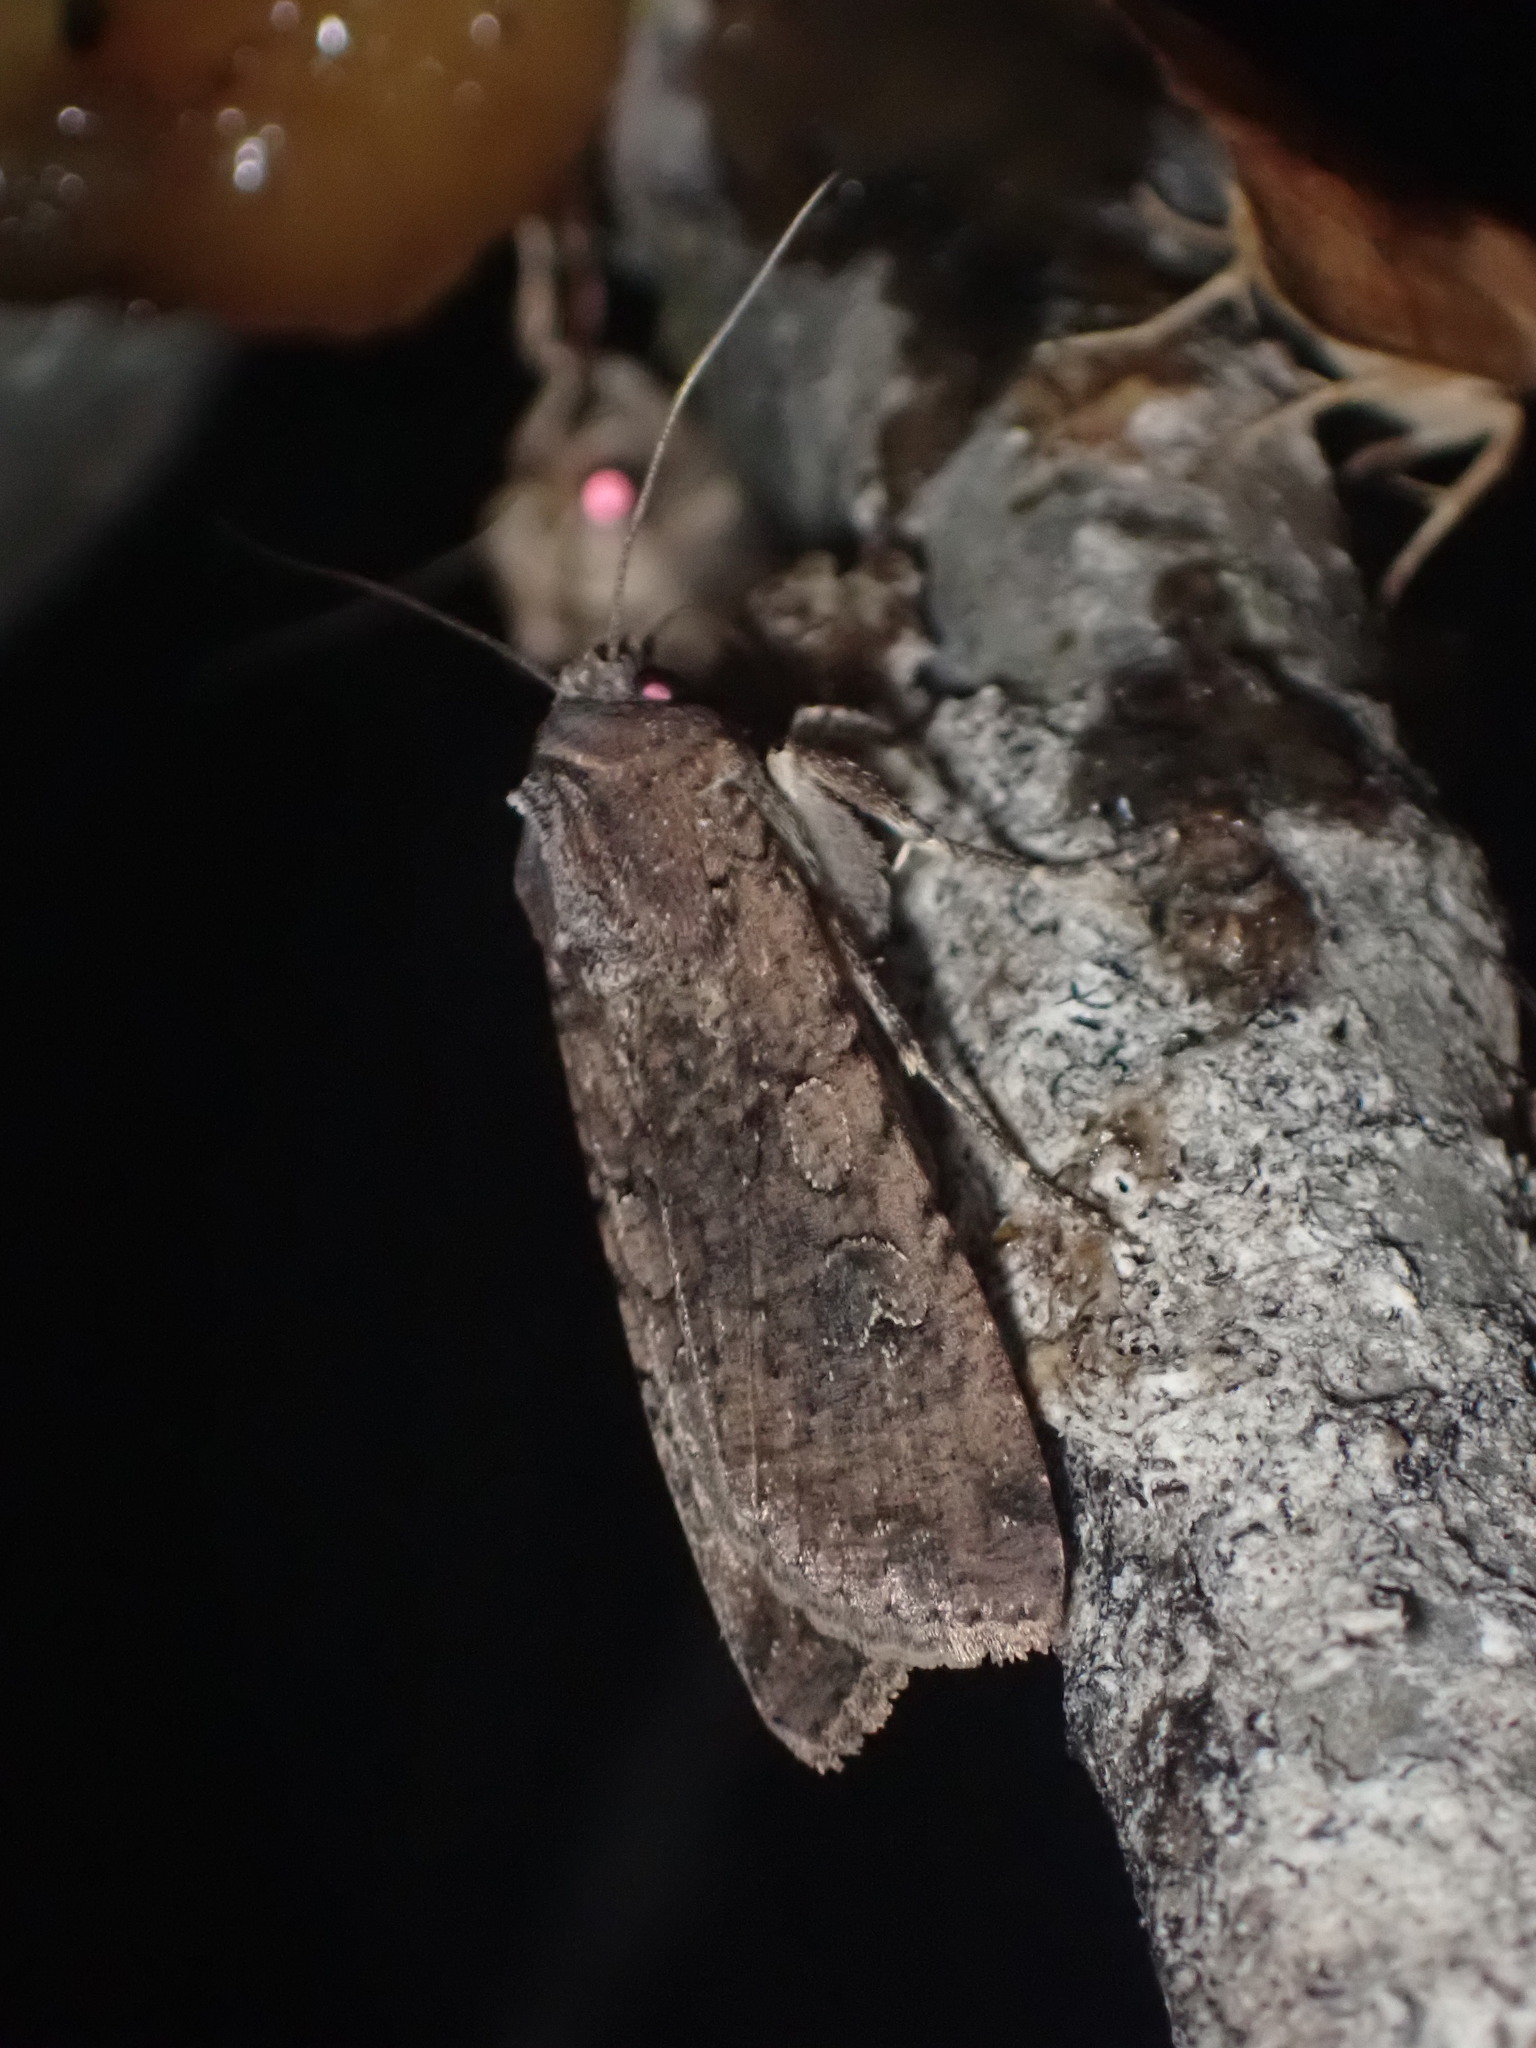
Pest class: cutworms